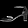
Label: Sandal